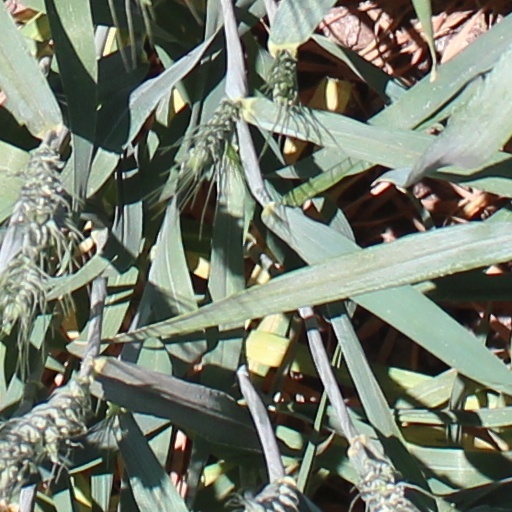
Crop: wheat